Kamren Curl

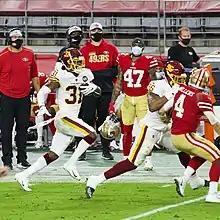
Curl returning an interception for a touchdown against the San Francisco 49ers in 2020.

On July 24, 2020, the Washington Commanders signed Curl to a four–year, $3.40 million contract that includes a signing bonus of $113,328.